Echidna

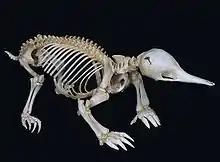
Short-beaked echidna skeleton

The divergence between oviparous (egg-laying) and viviparous (offspring develop internally) mammals is believed to date to the Triassic period. Most findings from genetics studies (especially of nuclear genes) are in agreement with the palaeontological dating, but some other evidence, like mitochondrial DNA, give slightly different dates.